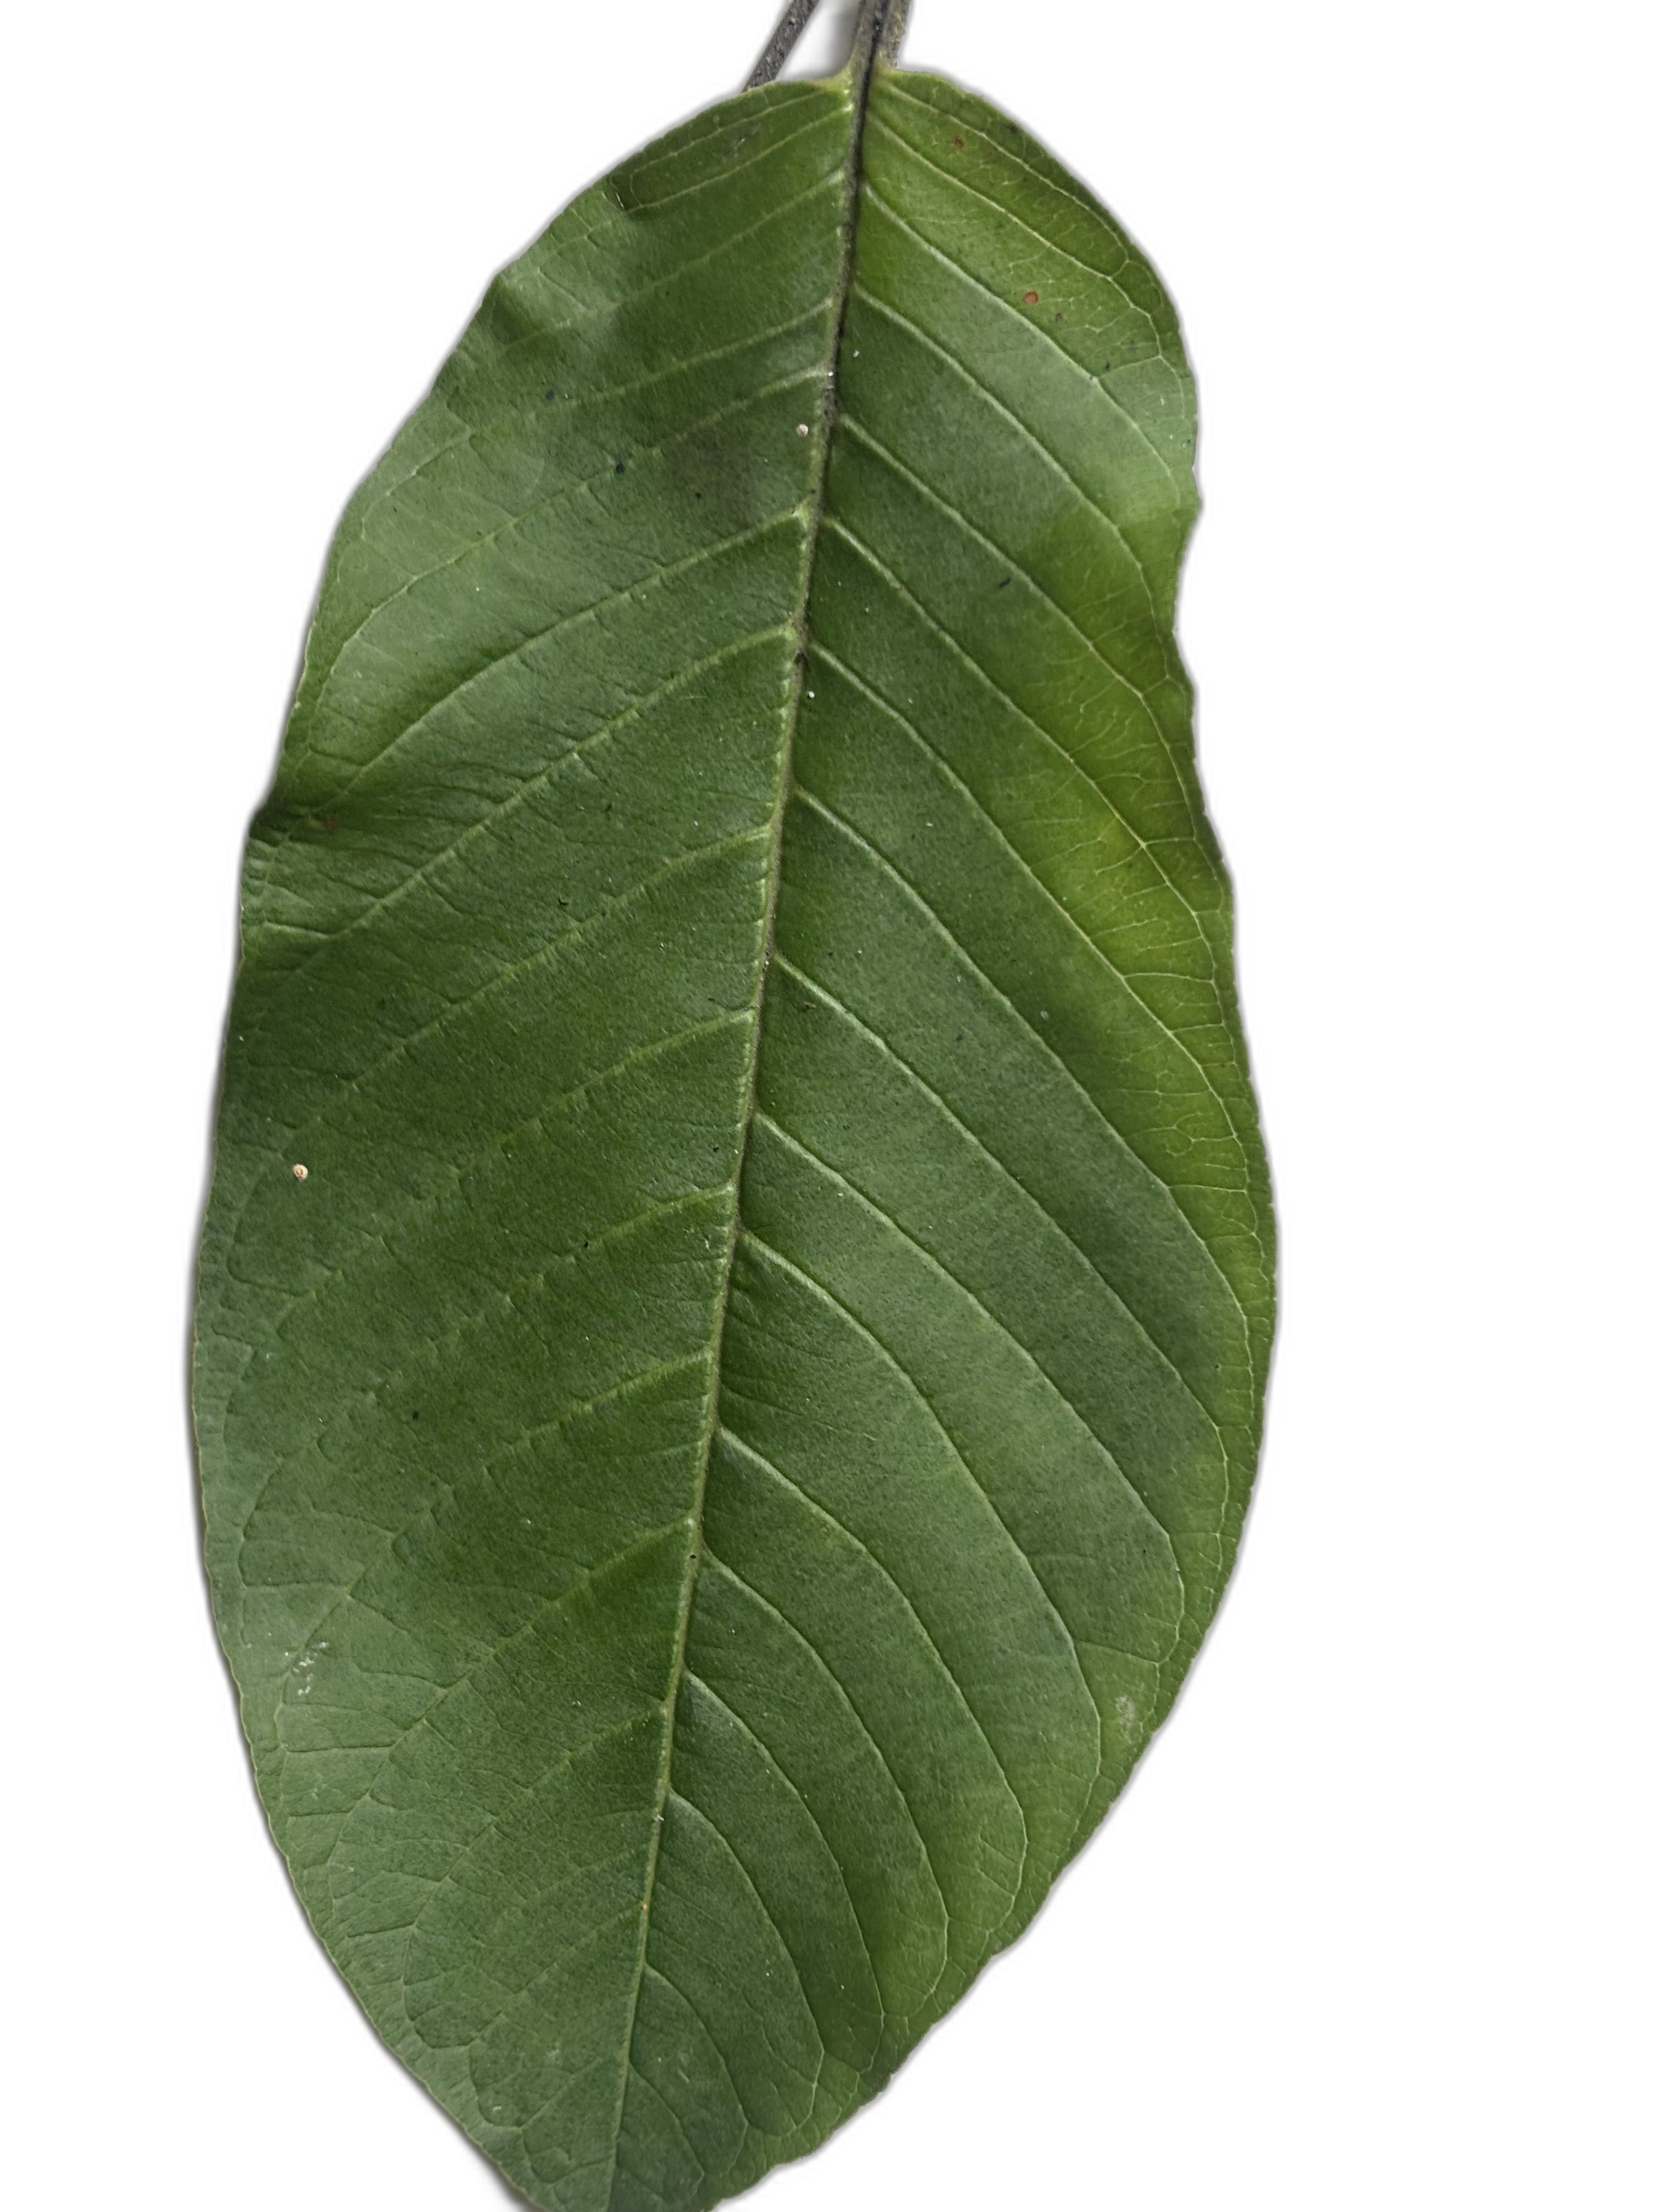
Plant part: leaf
Disease: Healthy